Rail transport in Thailand

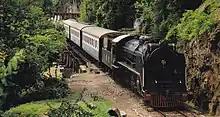
The Pacific CX50 steam locomotive, numbered 850, was leading a train on the Death Railway line, passing through the Krasae Cave in Kanchanaburi province, Thailand, during the year 1998.

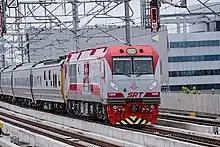
CDA5B1, a diesel-electric locomotives from CRRC Qishuyan that will replace decade-old locomotives.

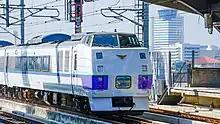
KiHa 183 series, a diesel multiple units donated by JR Hokkaido

The State Railway of Thailand (SRT) operates both diesel and electric locomotives for long-distance passenger and freight train transportation. The SRT also reserves steam locomotives for special services only, such as the SRT Class Japanese Mikado (DX50), JNR Class C56, and SRT Class Japanese Pacific (CX50), which are used on special excursion services on specific days. The first steam locomotive was used in 1893, and in 1961, the SRT established a railway museum to preserve and display steam locomotives.